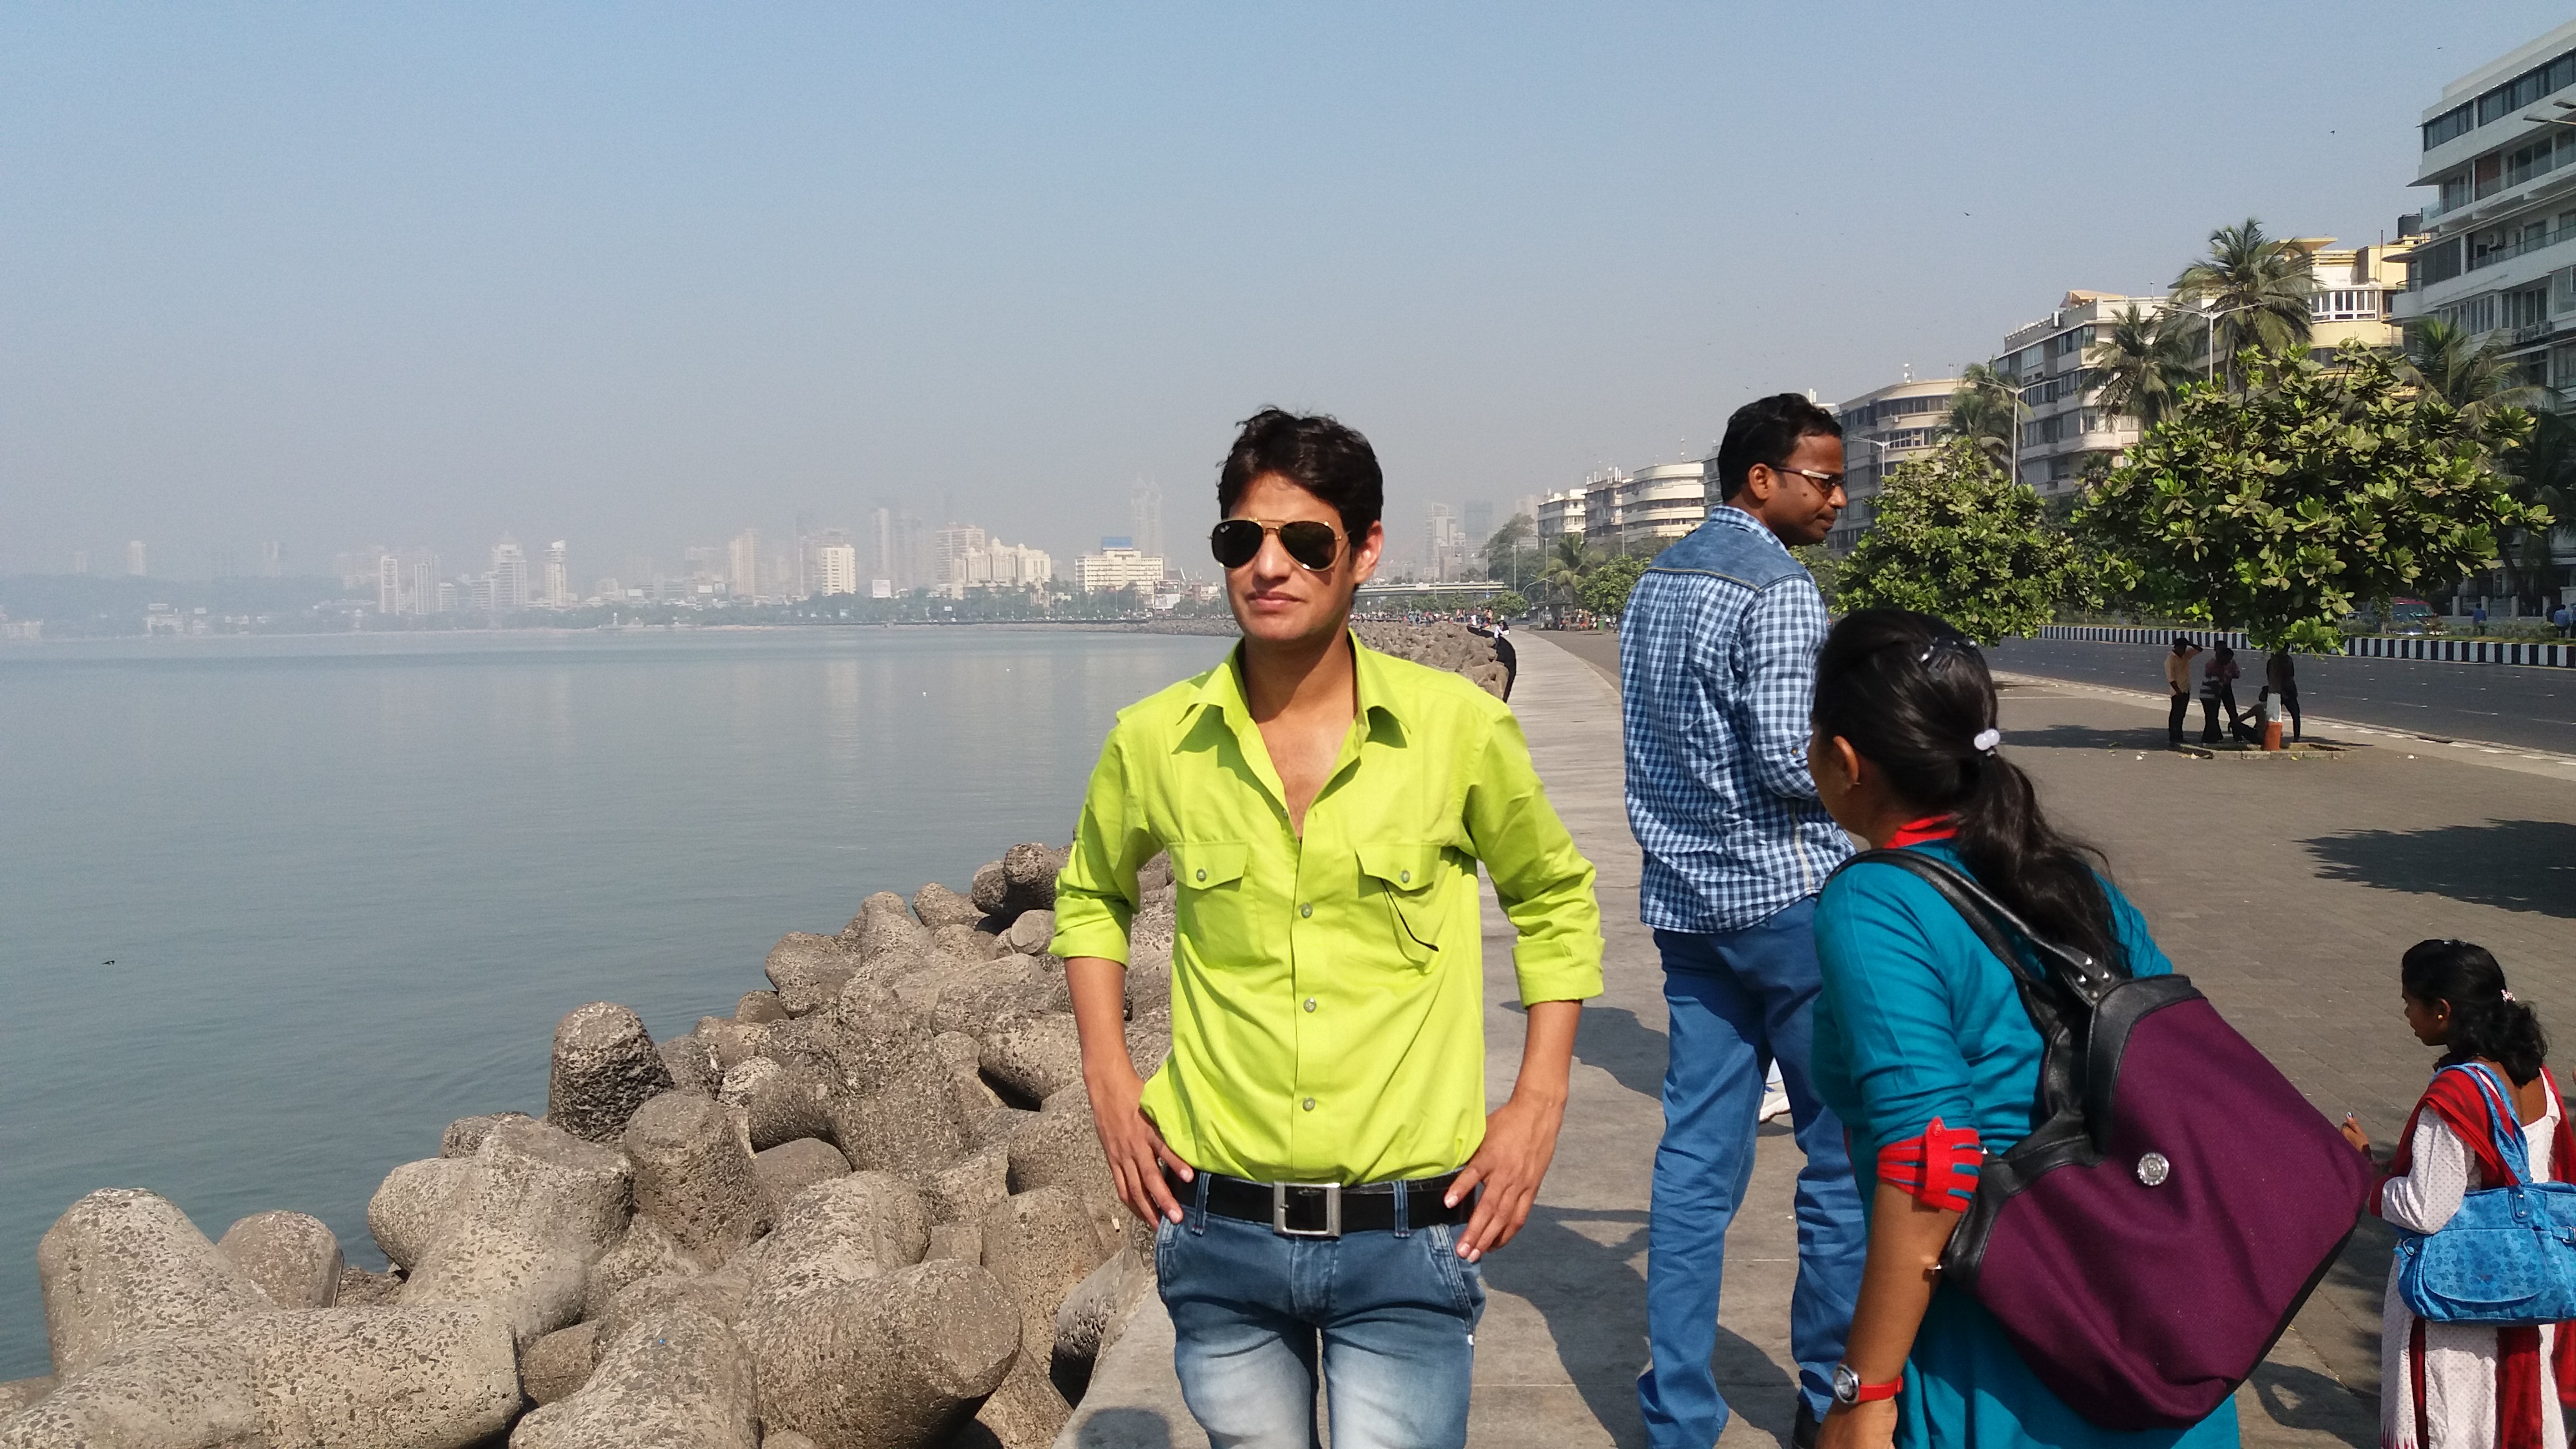
man, tourism, vacation, travel, leisure, sky, tree, recreation, fun, temple, water, road, girl, sea, plant, city, tours, beach